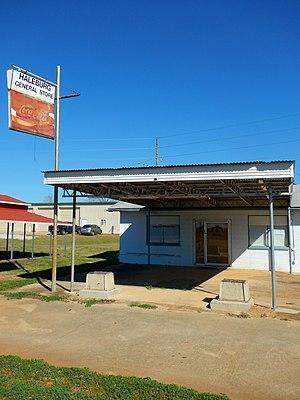
Haleburg est une municipalité américaine située dans le comté de Henry en Alabama.